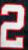
Number: 2